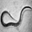
Label: worm